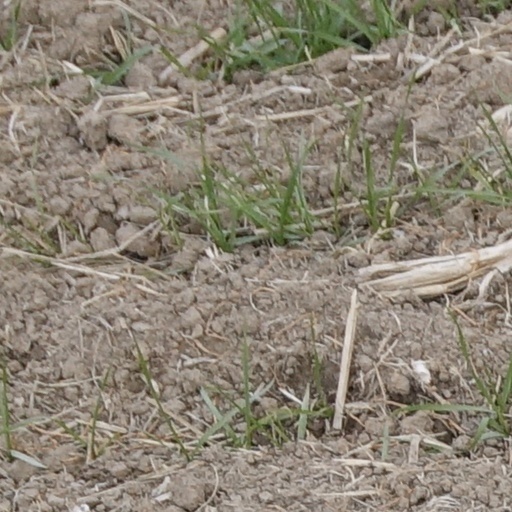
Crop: wheat